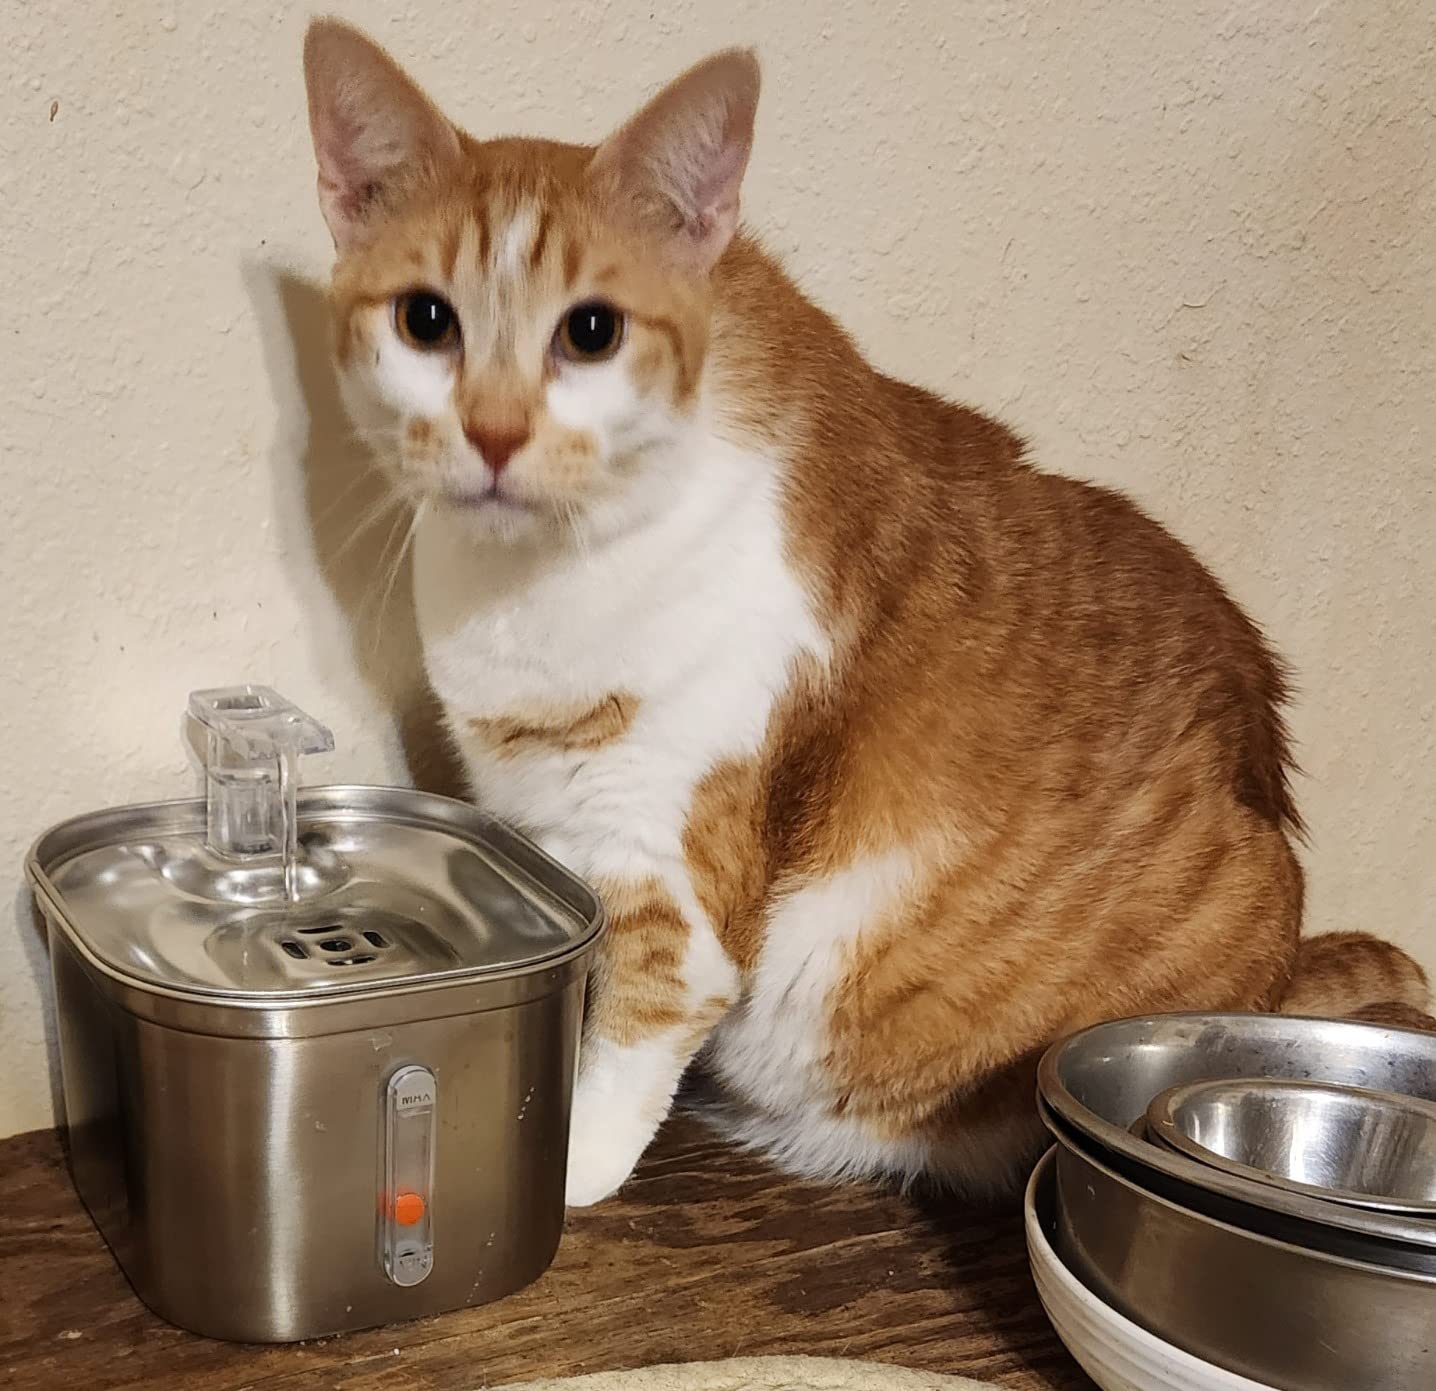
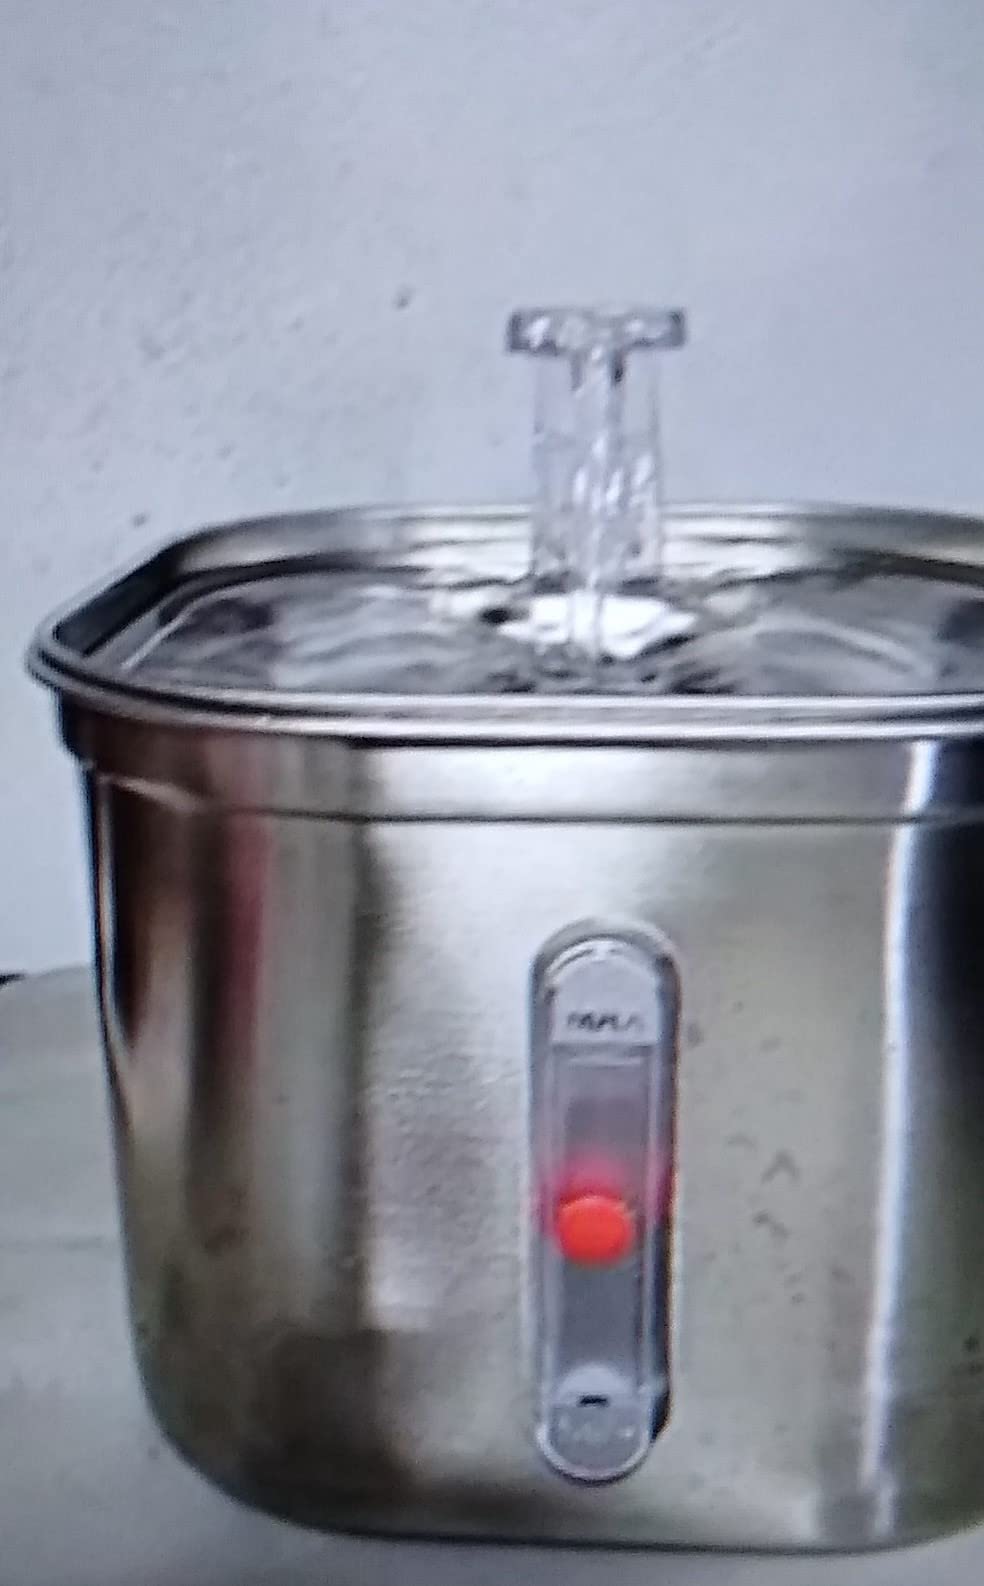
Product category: items_bowl
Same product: yes